International Building (Rockefeller Center)

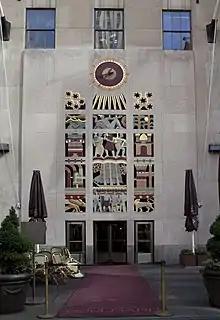
Screen of 15 hieroglyphic panels designed by Lawrie on 50th Street

At the far west end of the 50th Street elevation is a third entrance. Above this, Lawrie designed a screen of 15 hieroglyphic panels, arranged in five rows with three bays each. The screen measures wide by tall and was designed to be backlit. The screen contains several sets of symbolic figures. The lowest panel in the center bay contains four men, each signifying a different race; the figures have the same skin color and are identified by their sculptural features. This panel is flanked by an eagle to the left (representing republics) and a lion to the right (representing kingdoms). The second row from the bottom contains a factory with smokestacks, a ship of trade, and a Norman-era tower from left to right. The center bay contains a panel with three men representing art, science, and industry in the third row, as wells a representation of the Roman god Mercury in the fourth row. These are flanked by panels depicting "man's four habitats": a mosque (the East), an Aztec temple (the West), palm trees (the South), and a seagull and whale fluke (the North). The center bay of the top row represents the rays of the sun, with the Big Dipper to the left and the Southern Cross to the right, representing the two hemispheres. Above the center bay is a clock measuring across. Lawrie drew sketches of the screen, which Rene Paul Chambellan then executed as clay models.